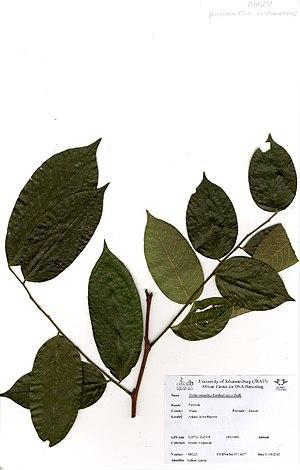
Distemonanthus benthamianus est une espèce de plantes dicotylédones de la famille des Fabaceae, sous-famille des Caesalpinioideae, originaire d'Afrique occidentale et équatoriale. C'est l'unique espèce acceptée du genre Distemonanthus.